Weimar Republic

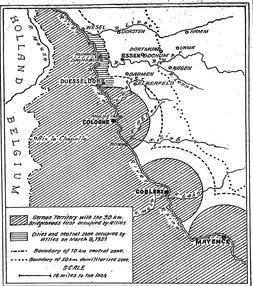

On 29 October 1918, a rebellion broke out among sailors at Wilhelmshaven; similar unrest then spread to become the Kiel mutiny on 3 November. Sailors, soldiers and workers began electing workers' and soldiers' councils modelled after the soviets of the 1917 Russian Revolution. The revolution spread throughout Germany, and participants seized military and civil power in individual cities. The power takeovers were achieved everywhere little or no violence.